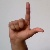
The image shows a hand gesture representing the letter 'L' in Indian Sign Language.